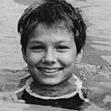
Age: 10